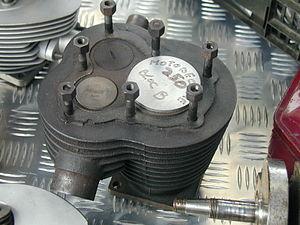
Le moteur à soupapes latérales a eu son heure de gloire des années 1910 aux années 1940, tant en automobiles qu'en motocyclettes.
La culasse est la pièce assurant la fermeture haute du ou des cylindres et, regroupant certaines fonctions d'un moteur à pistons alternatifs. Sur de nombreux types de moteurs, les soupapes d'admission et d'échappement y sont logées. Sa forme et ses caractéristiques sont toujours étroitement liées à l'évolution des moteurs et, plus particulièrement déterminée par le type de distribution et, par la forme de la chambre de combustion. Pour être complet, certains moteurs n'ont pas de culasse, comme les moteurs à pistons opposés.